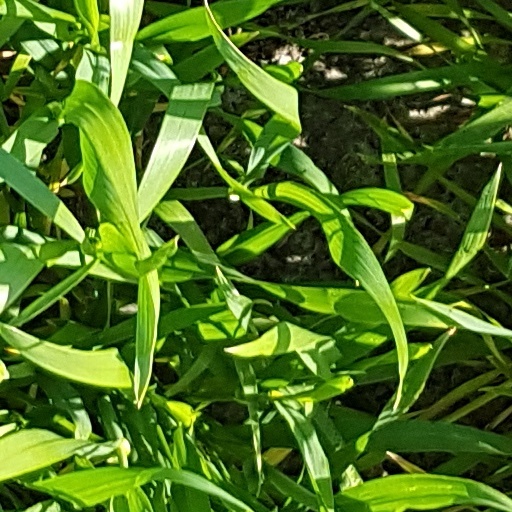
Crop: wheat